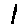
Label: 1